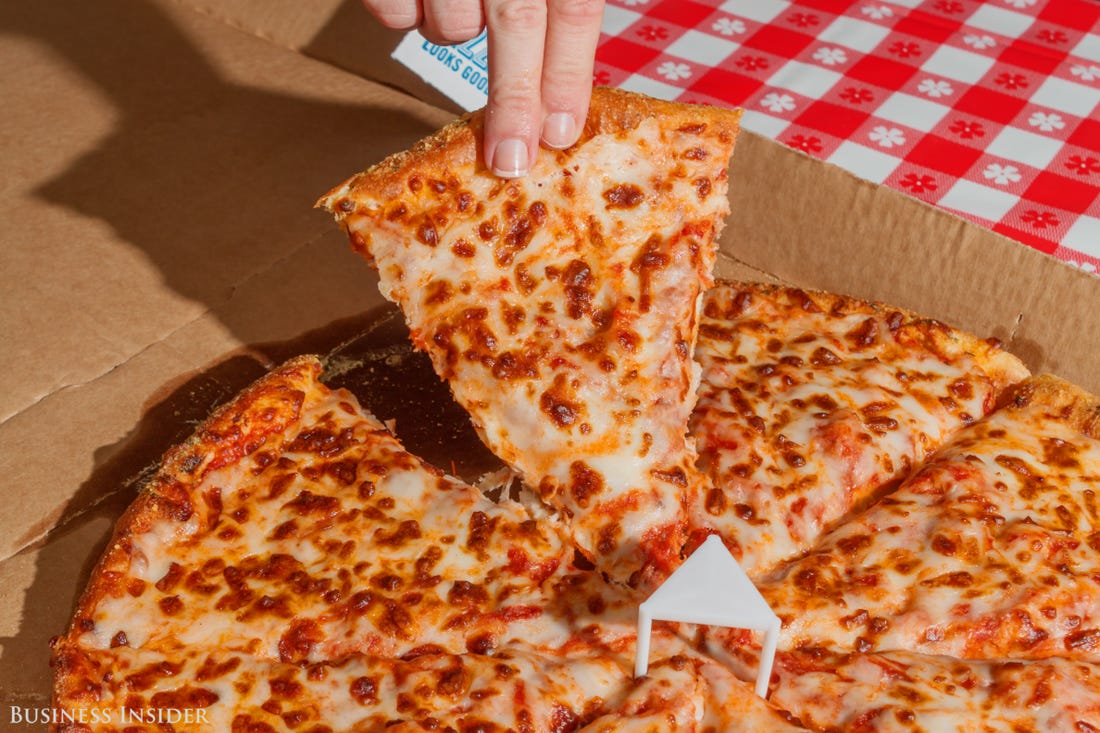
Dish: pizza